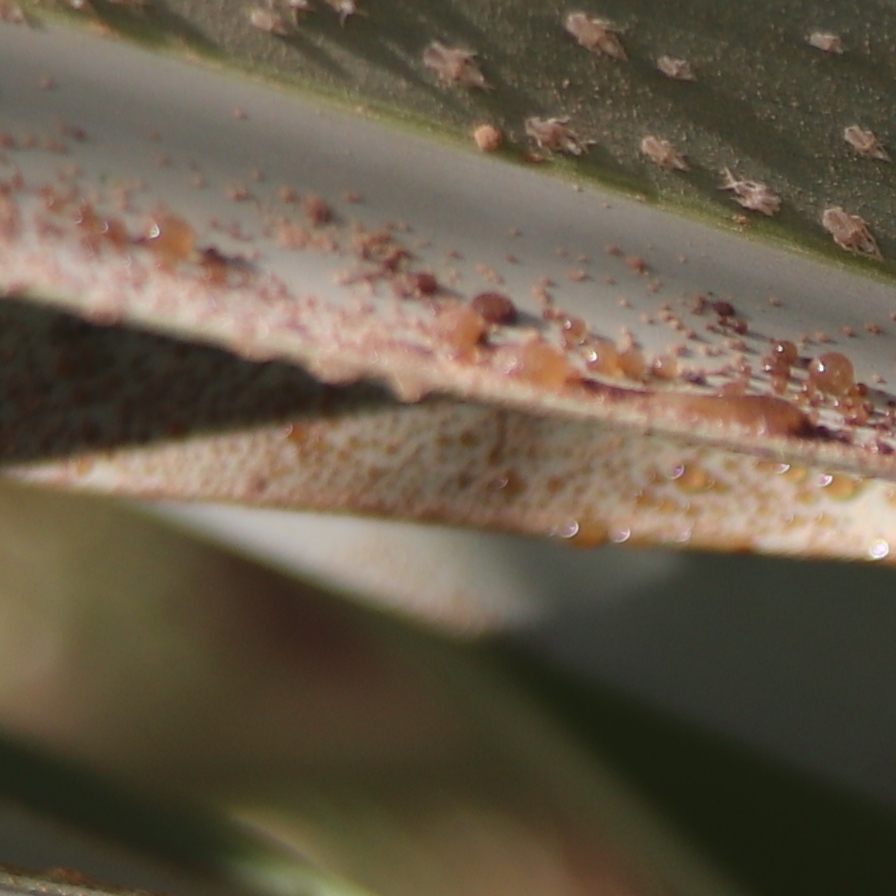
Label: Dubas